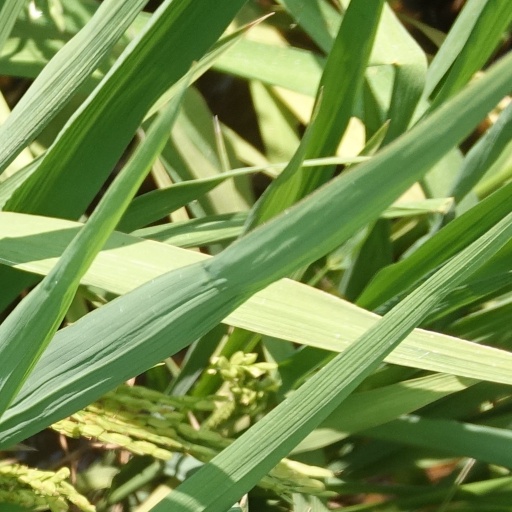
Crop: rice